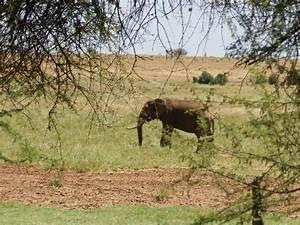
elephant